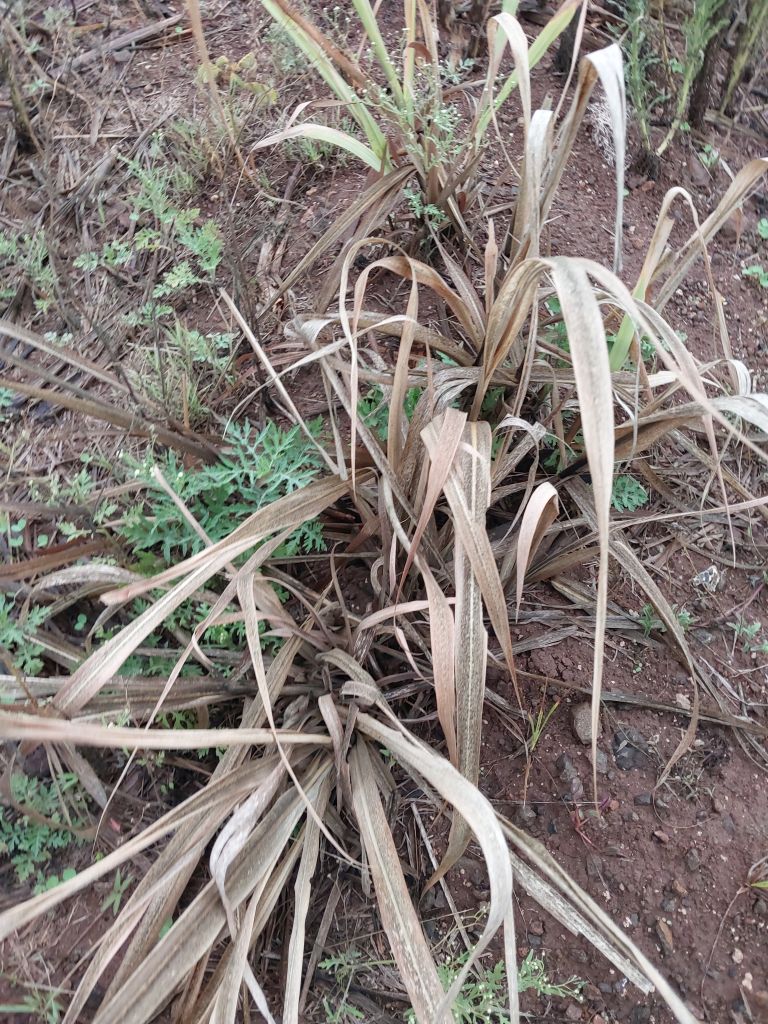
Label: Sett Rot